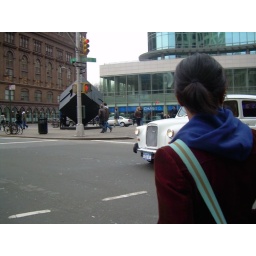
Dumb woman walking in front of my picture which forced me to have to attempt to chase down a car